Question: Please indicate a possible affordance area of the apple that can be used for eating
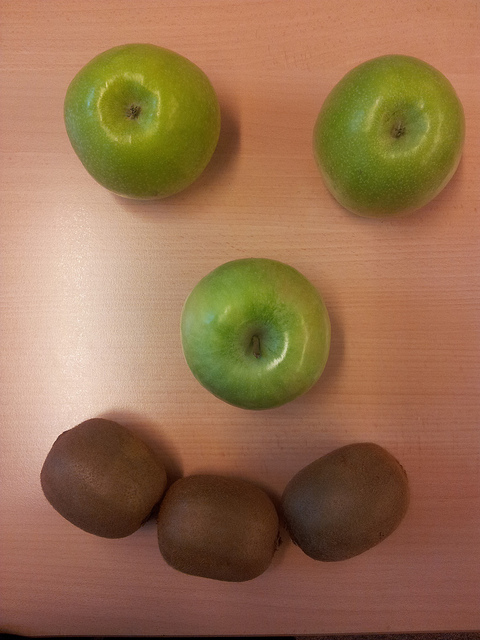
Answer: [64.5, 50.5, 209.5, 186.5]